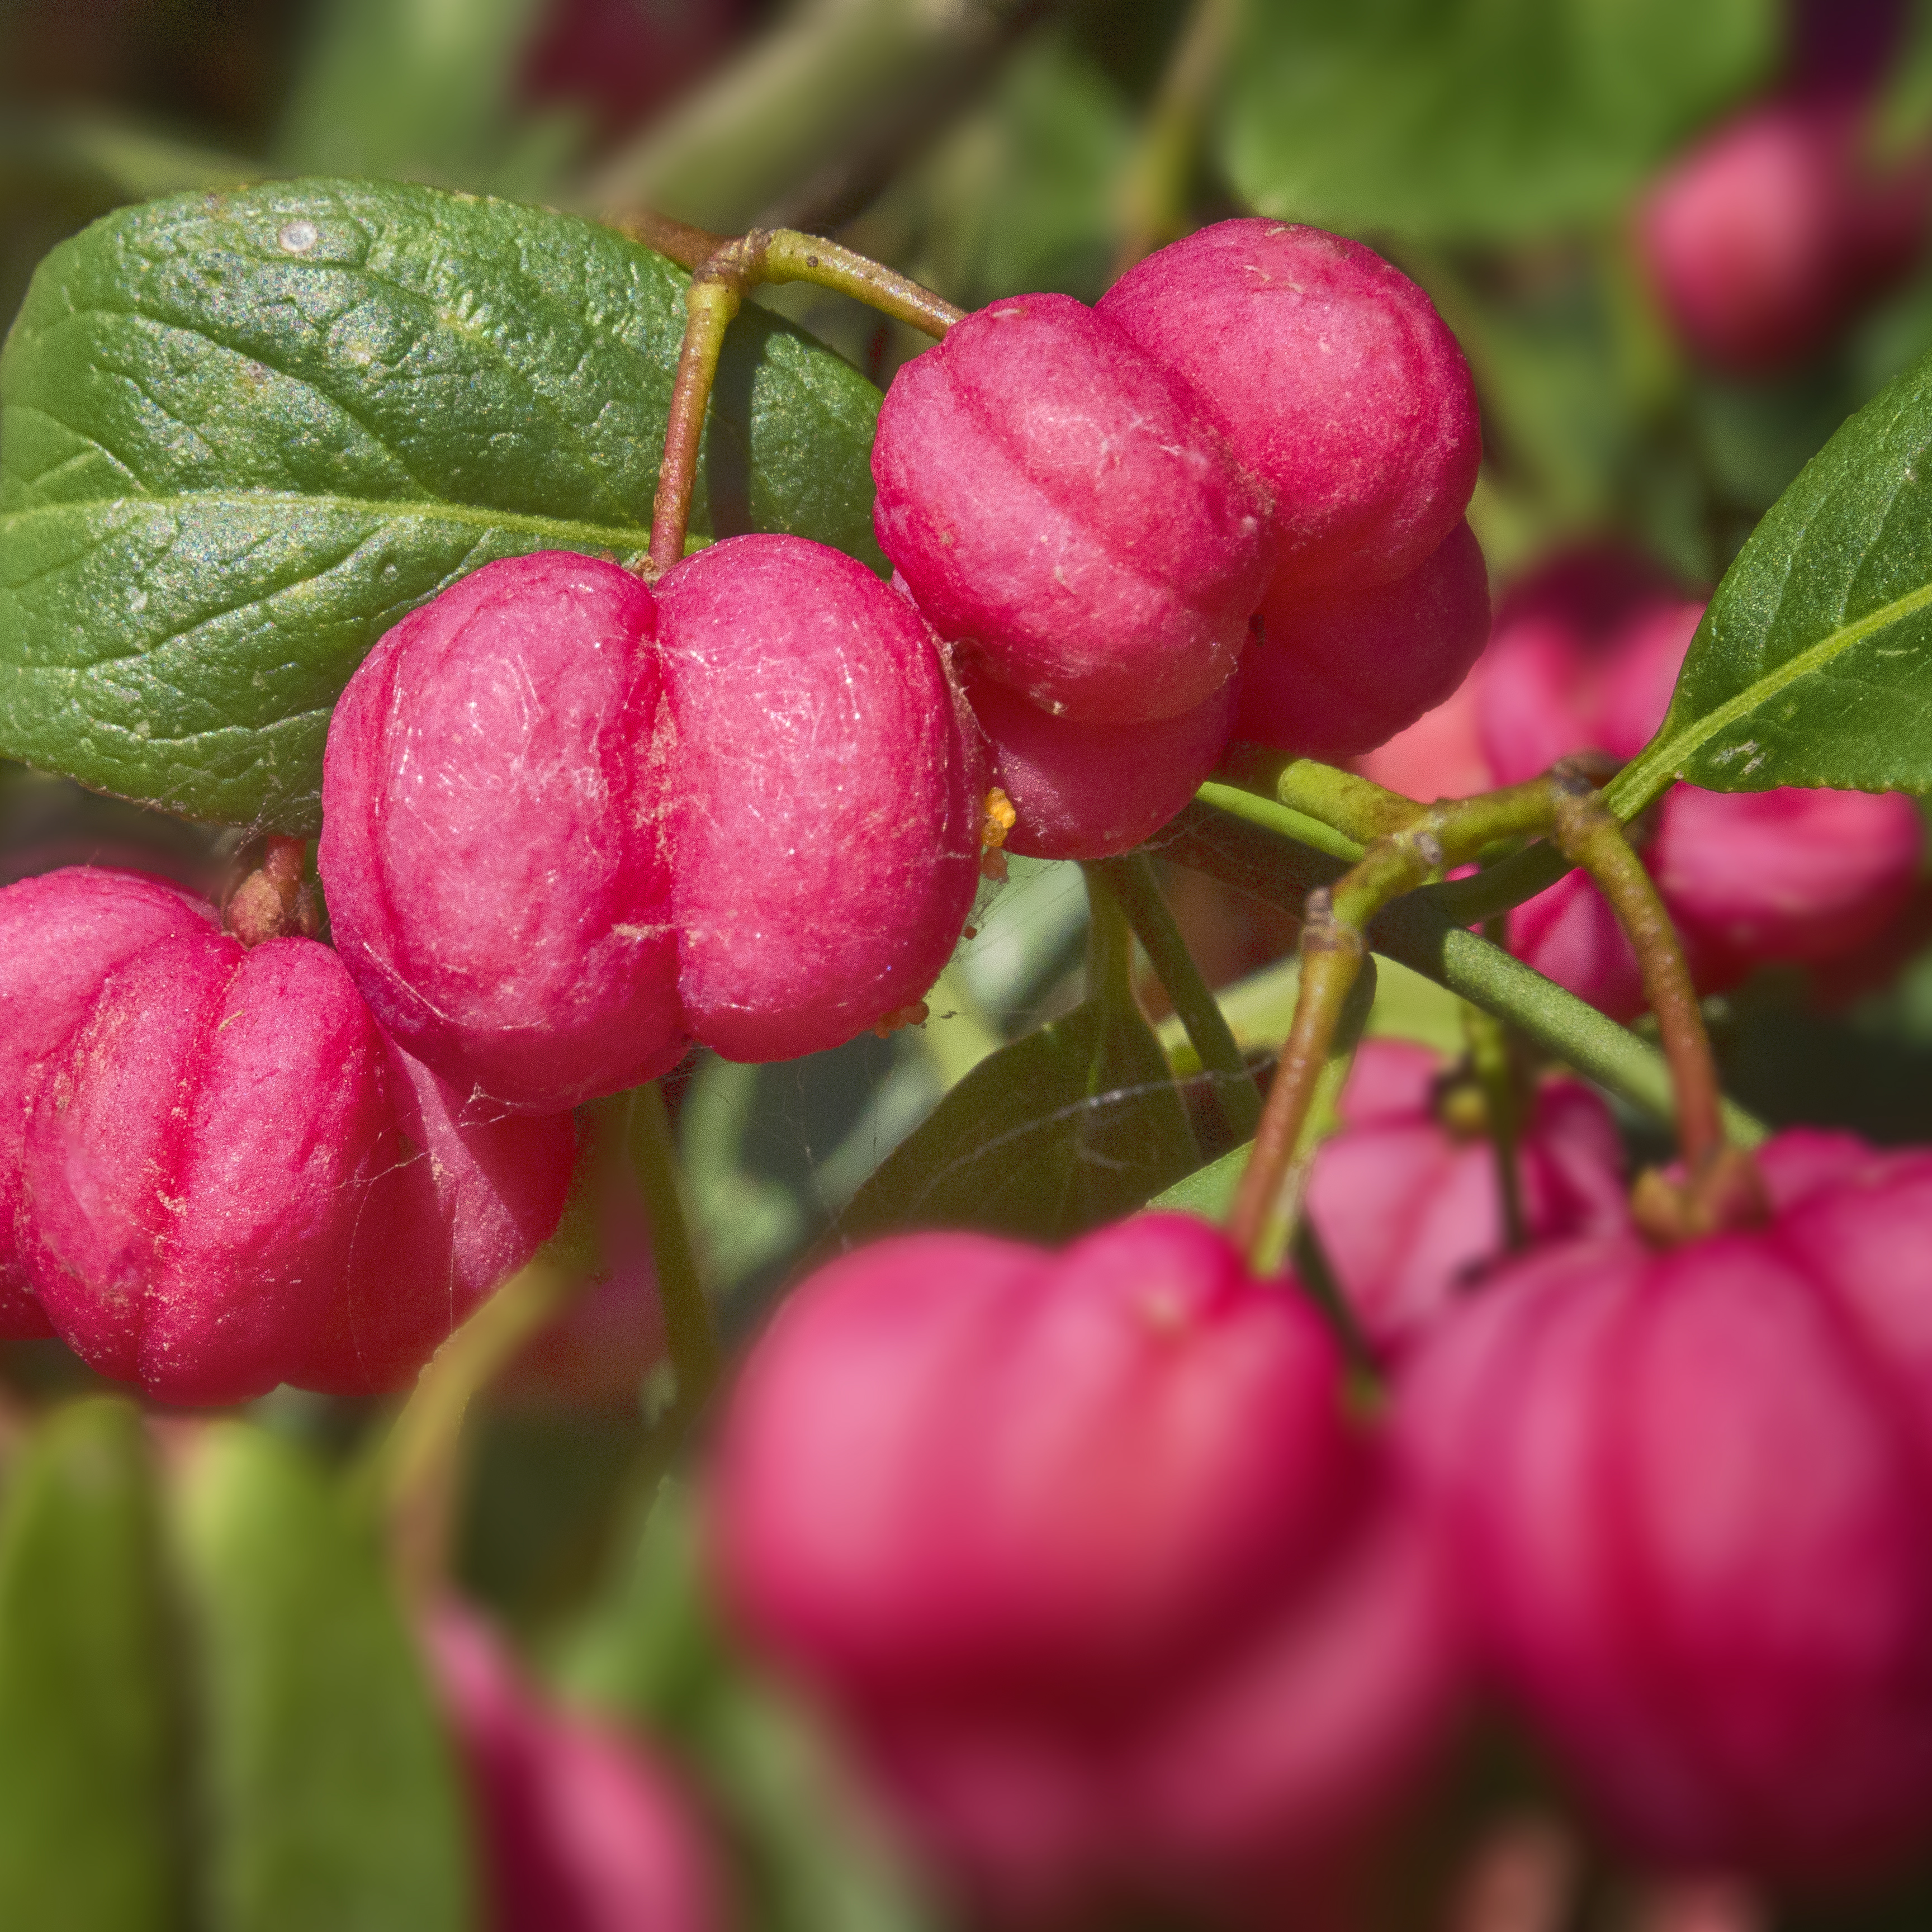
blossom, plant, fruit, berry, flower, food, green, red, herb, produce, shrub, em5, olympus, omd, euonymus, kardinaalsmuts, macro photography, flowering plant, acerola, malpighia, land plant